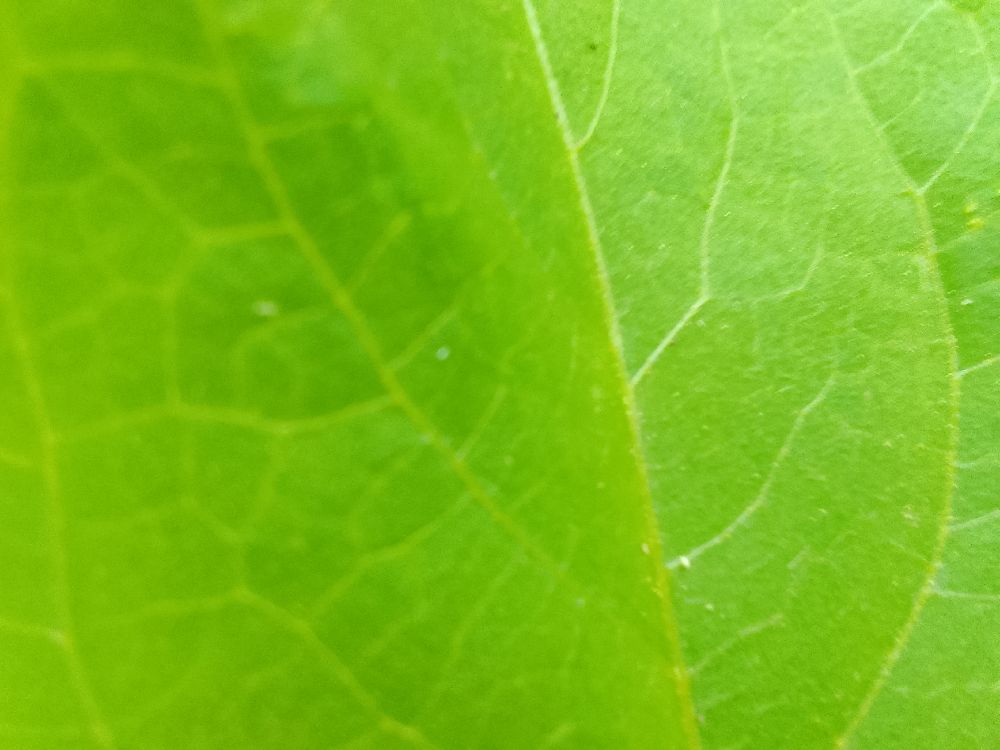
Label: healthy